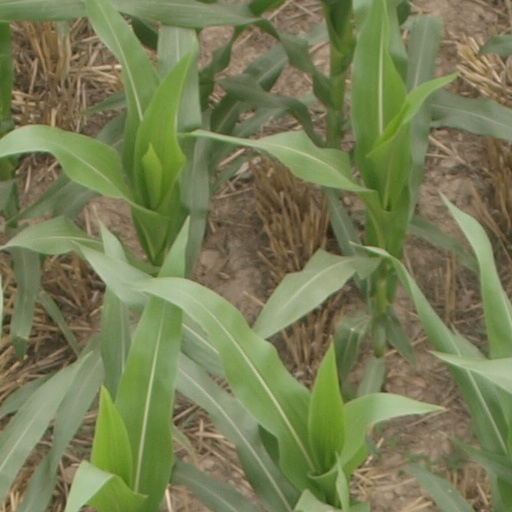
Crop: maize; corn